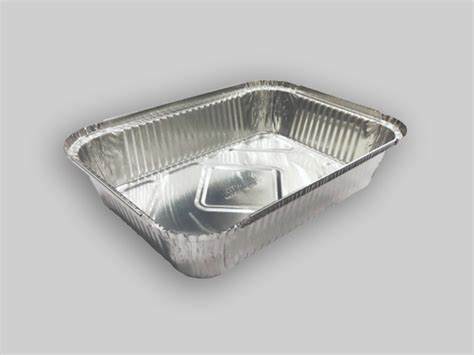
Waste category: metal